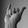
ASL letter: Y